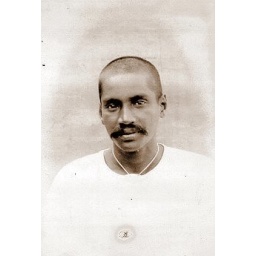
First person to ride ship in the indian chronicle against brithish rule. Look @ the fire in his eyes.